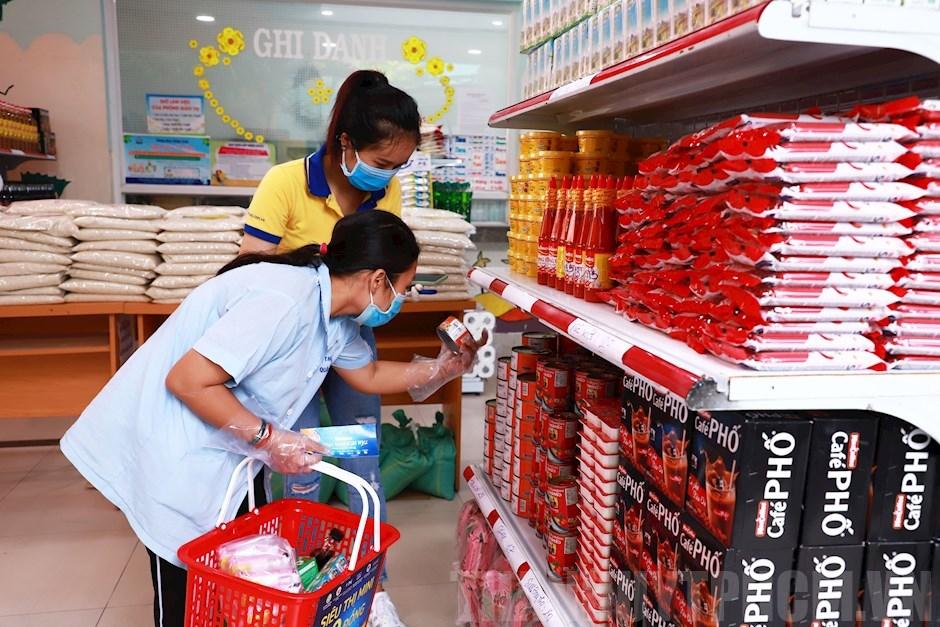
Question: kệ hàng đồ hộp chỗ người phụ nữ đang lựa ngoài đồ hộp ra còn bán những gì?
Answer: bán thêm cà phê